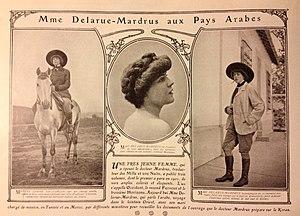
Lucie Delarue-Mardrus, ""La Vie Heureuse"", septembre 1905."
Lucie Delarue-Mardrus, née à Honfleur le 3 novembre 1874, et morte à Château-Gontier le 26 avril 1945, est une poétesse, romancière, journaliste, historienne, sculptrice et dessinatrice française.